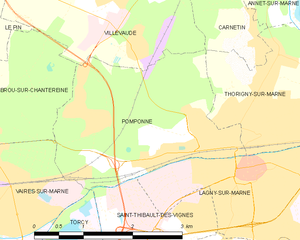
Carte des communes françaises Pomponne